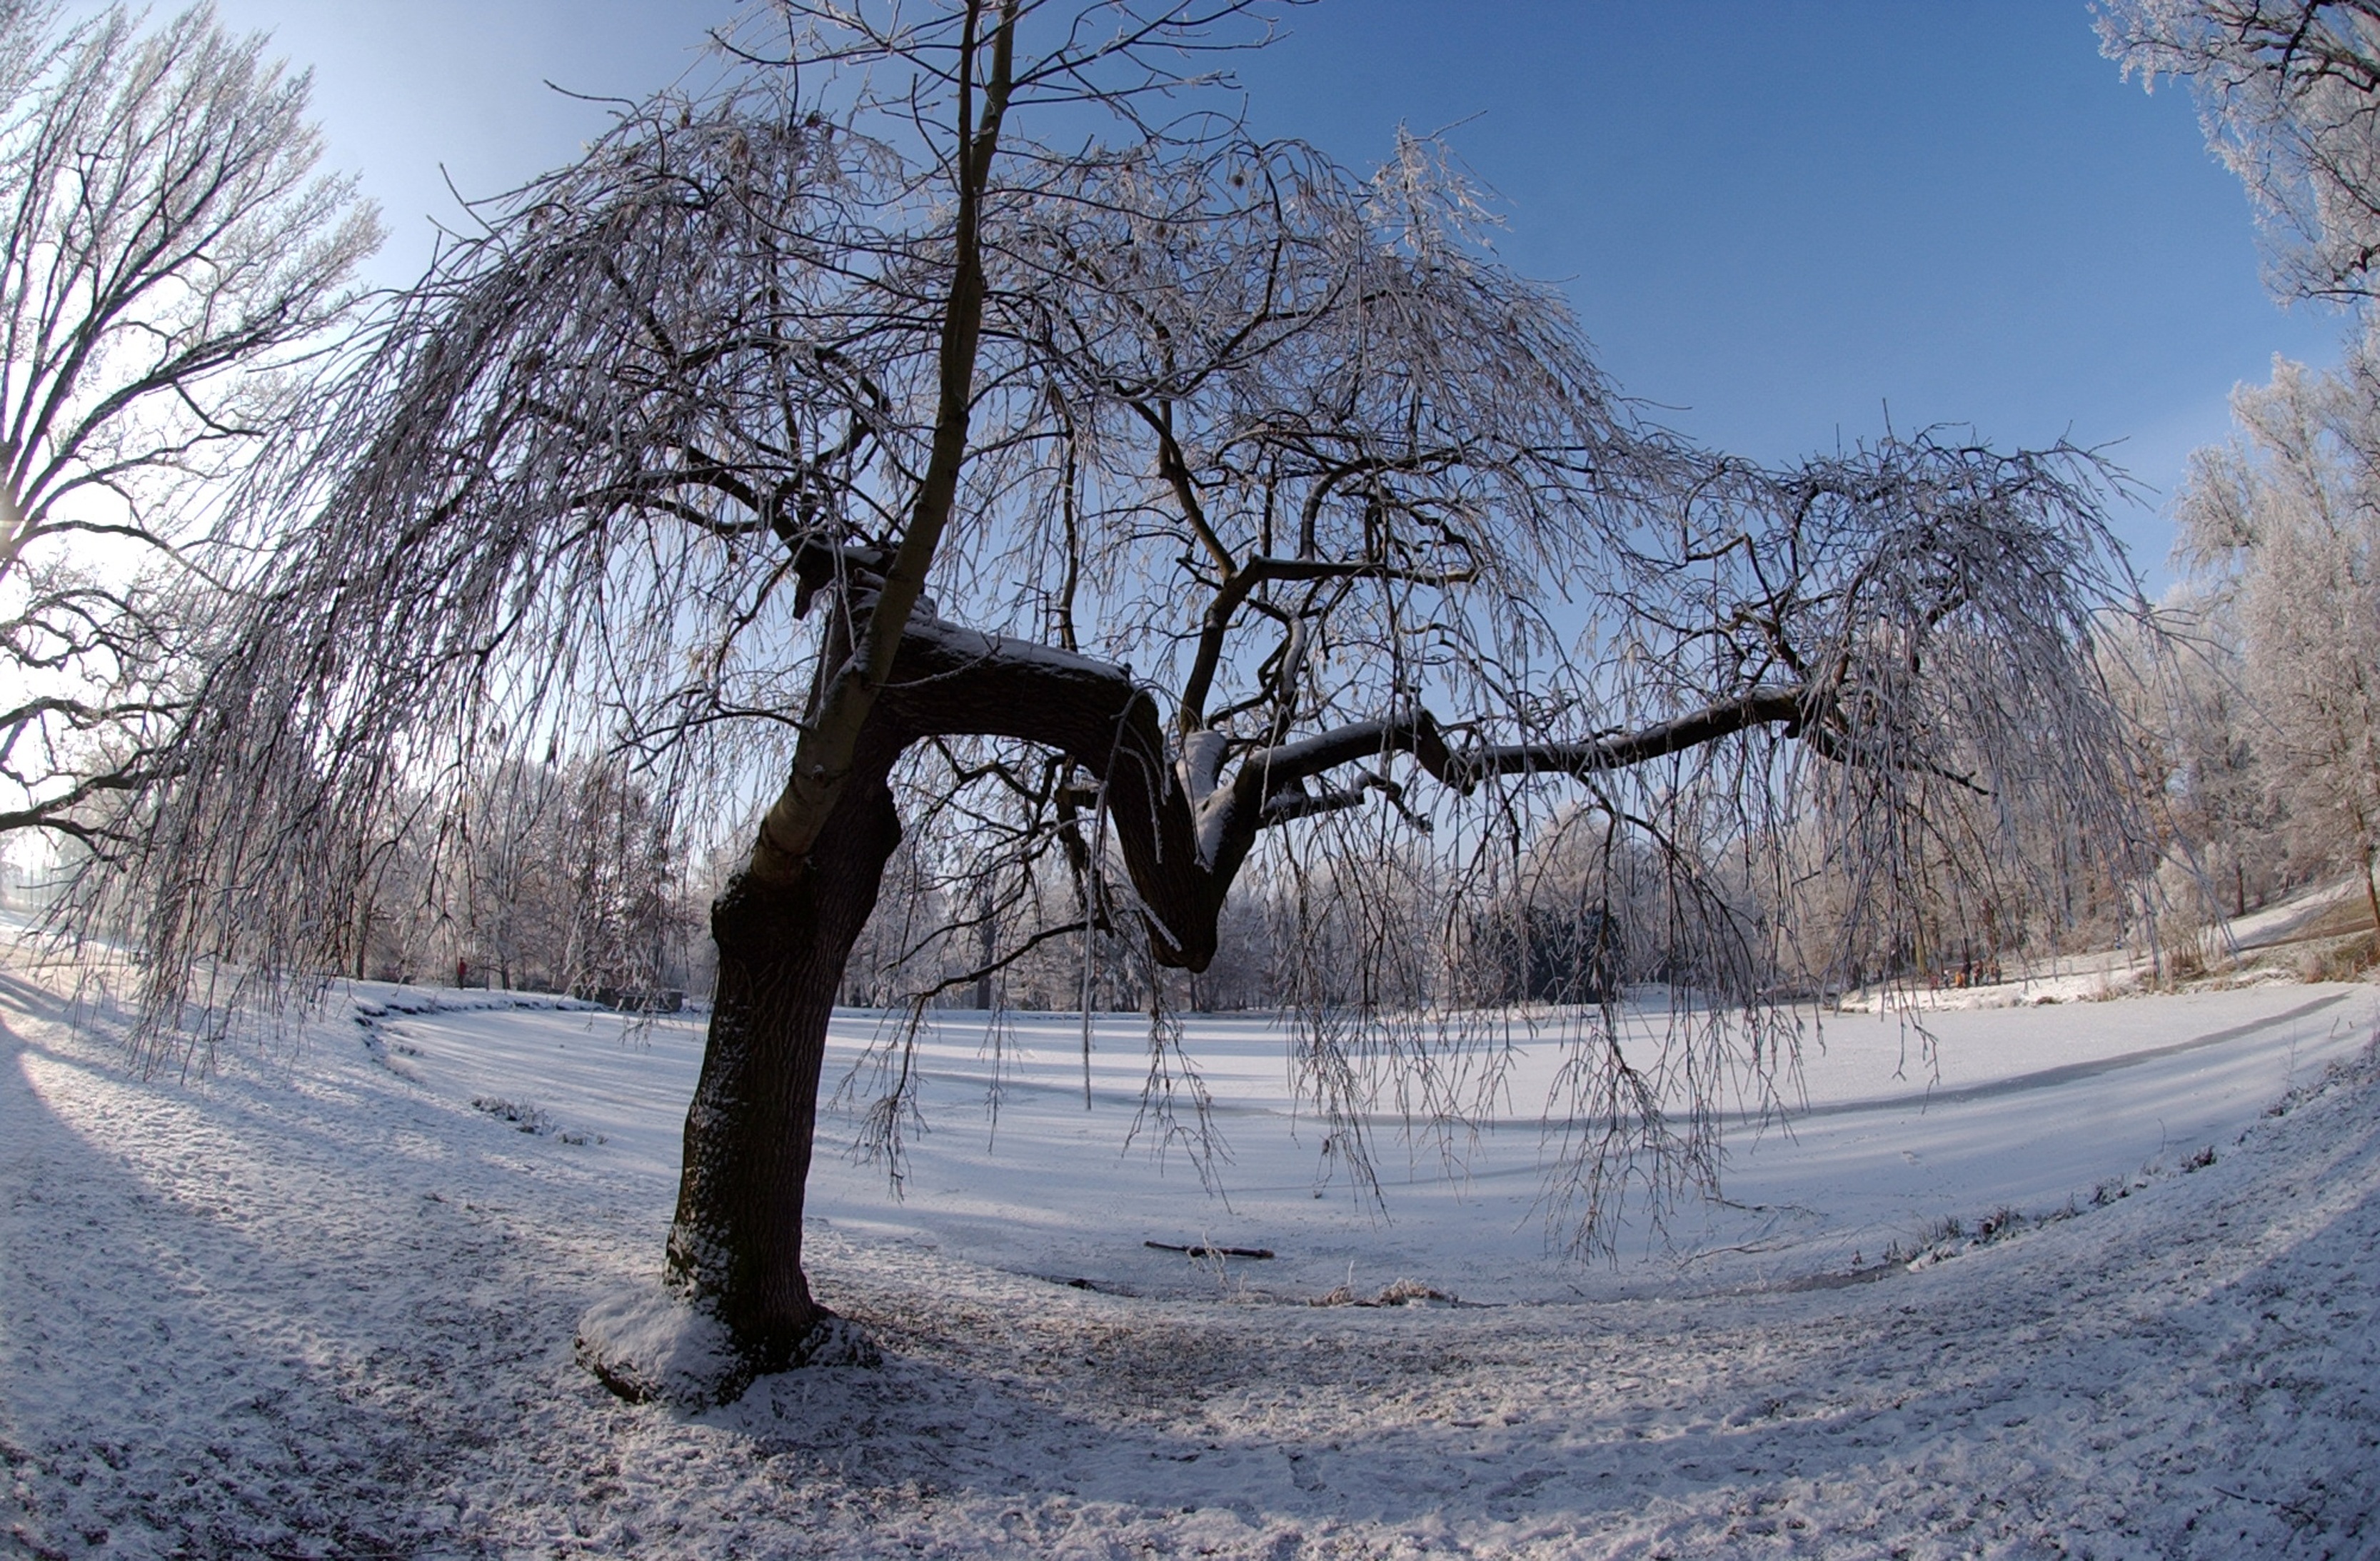
tree, nature, branch, snow, cold, winter, plant, frost, ice, weather, season, freezing, woody plant, city park gotha